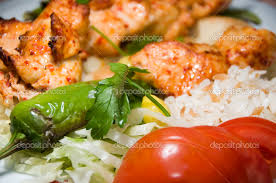
Yemek: kebap